Intercontinental Tower, Manchester

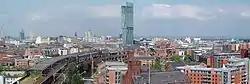
The Intercontinental Tower would have formed a coherent cluster with the Beetham Tower.

The Intercontinental Tower, Manchester is a cancelled landmark skyscraper that was proposed in Manchester city centre, England. The building would have been a five-star luxury hotel run by InterContinental Hotels Group, and developed by Northern Irish development firm, Benmore.